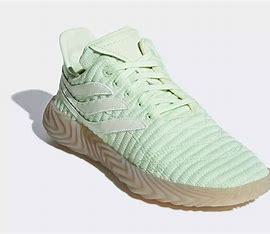
Brand: Adidas
Model: Sobakov